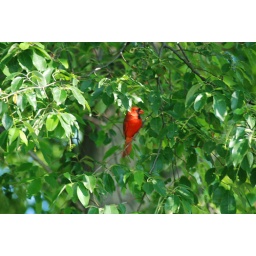
The female and the male were playing in the trees at the park.